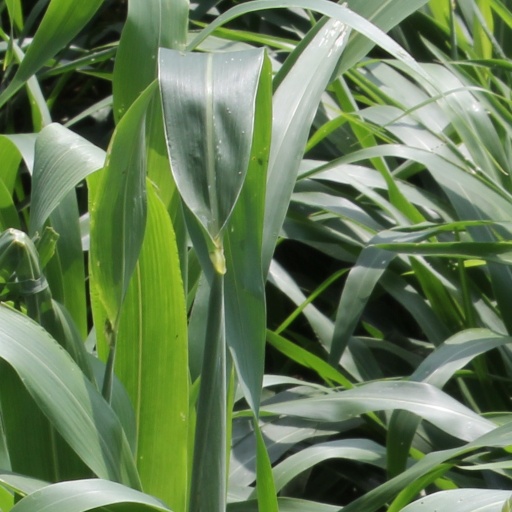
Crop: sorghum